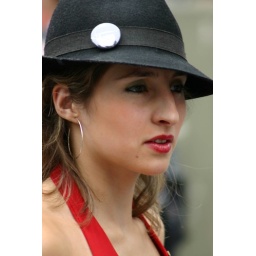
Woman #2 in a black hat